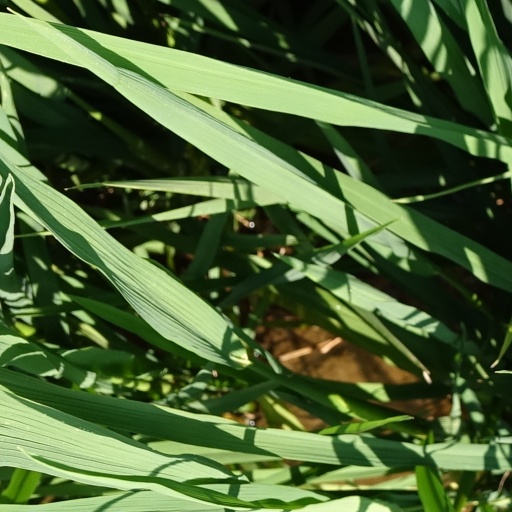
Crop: rice